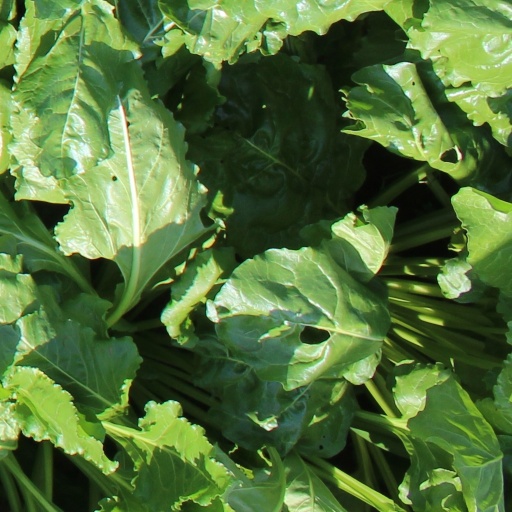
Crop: sugar beet